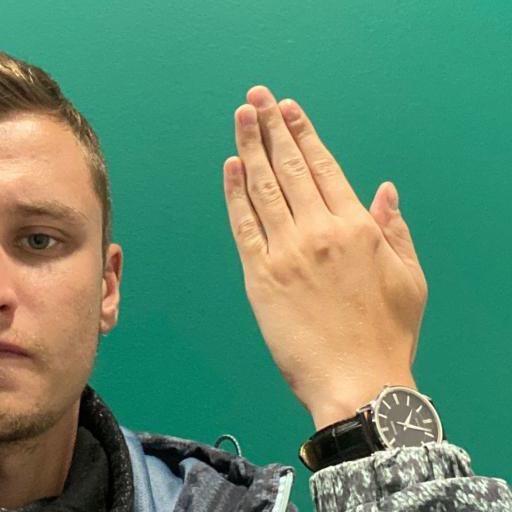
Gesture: stop_inverted